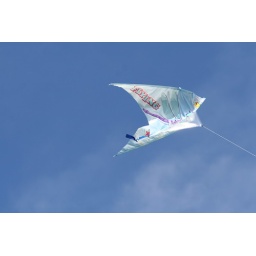
Tangled up in the blue sky